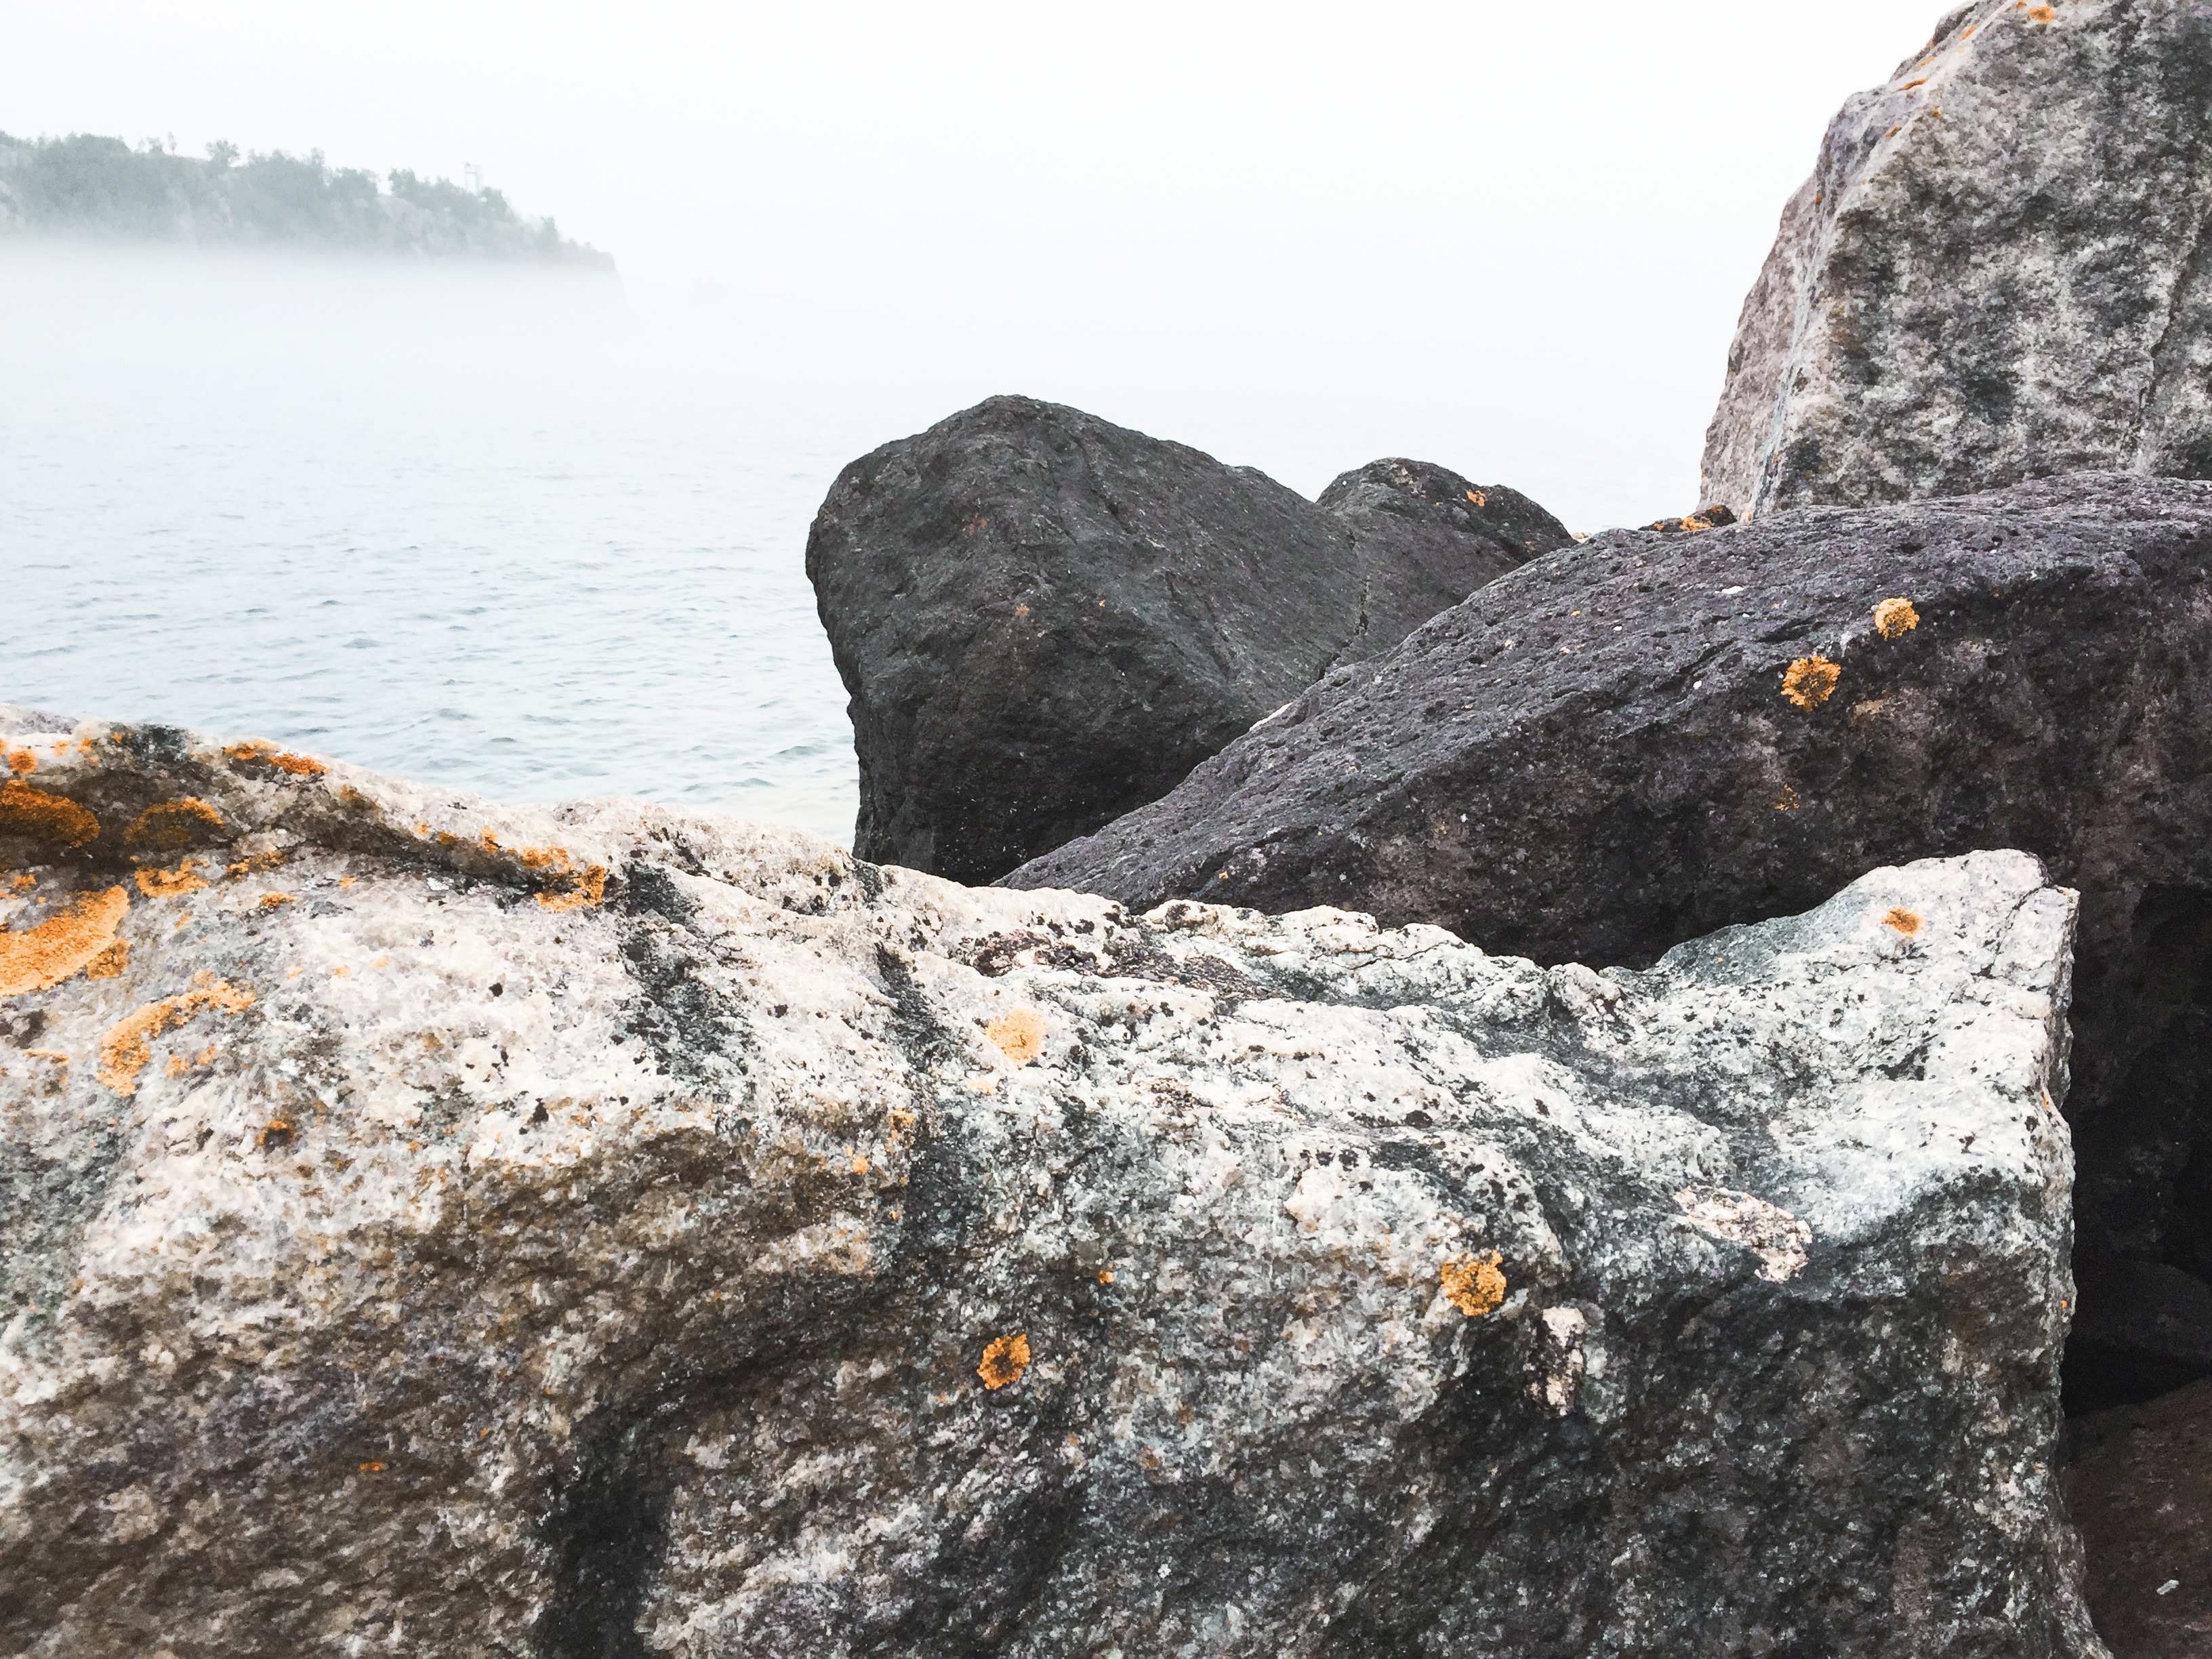
sea, coast, water, rock, shore, wave, cliff, terrain, material, geology, boulder